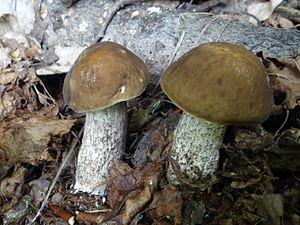
Aucune garantie d'exactitude ne peut être offerte par la liste contenue dans cet article.